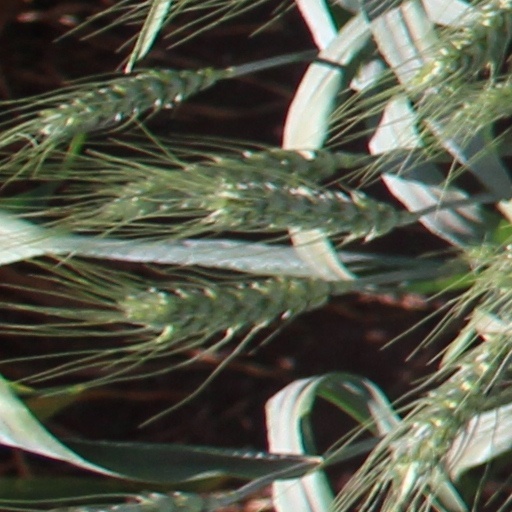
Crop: wheat